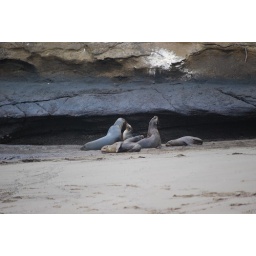
They were waiting on the beach for us to get in the water and then some of them joined us